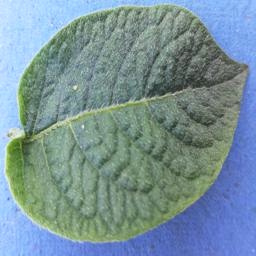
Etiqueta: Sana